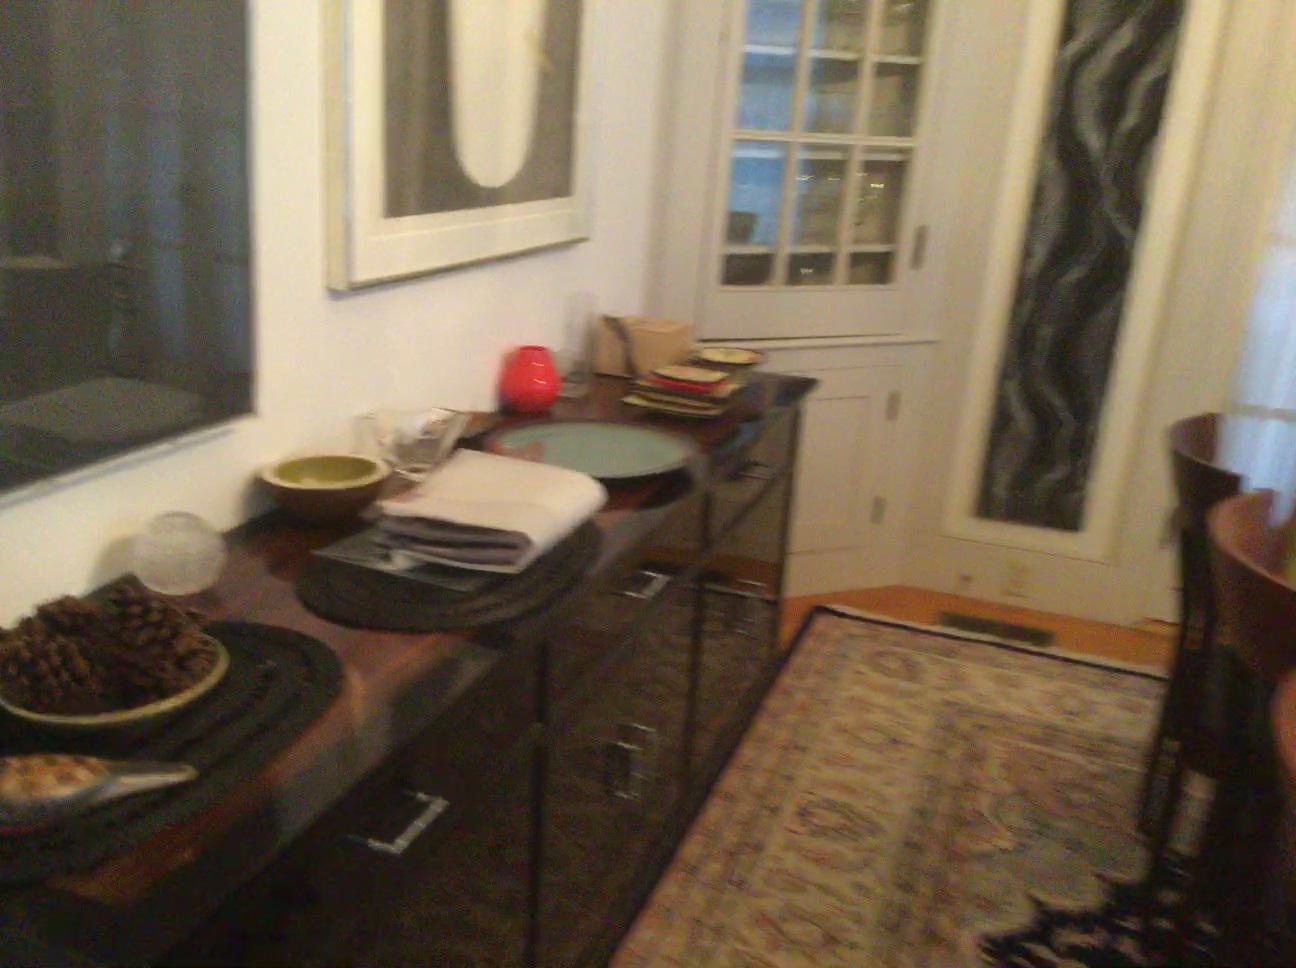
Question: Can the window fit right of the picture from the second object's perspective? Final answer should be yes or no.
Answer: Yes